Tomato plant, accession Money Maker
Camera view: horizontal (90 deg, fisheye); turntable rotation: 120 degrees
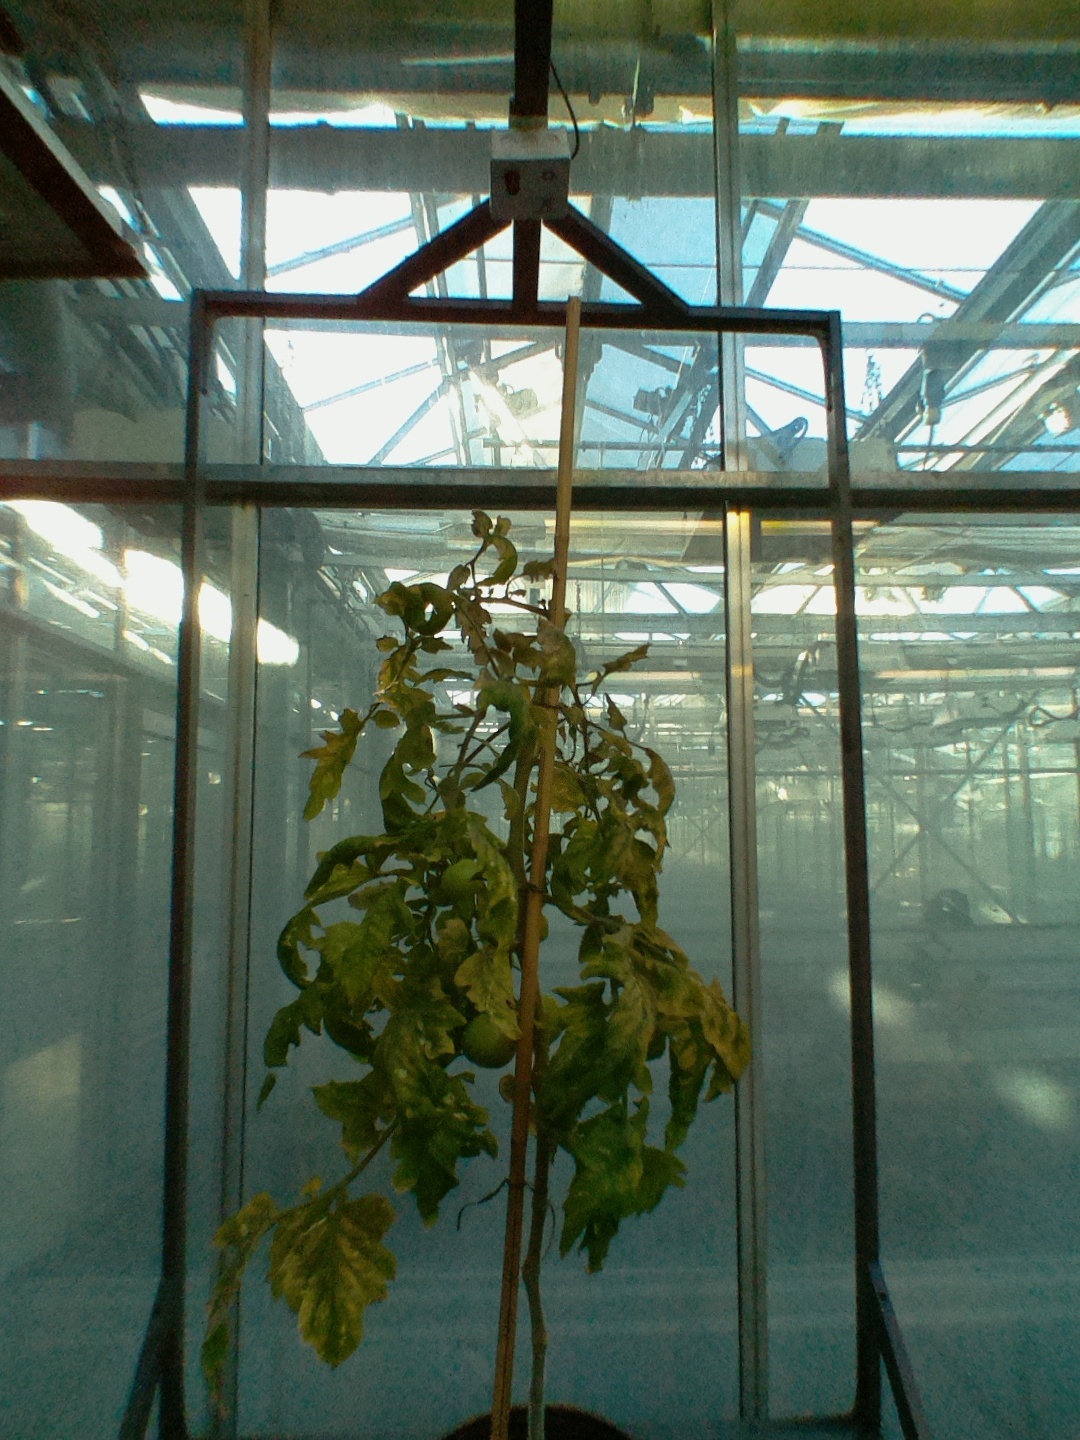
BBCH growth stage 80: fruits start showing typical ripe color (orange -> red)